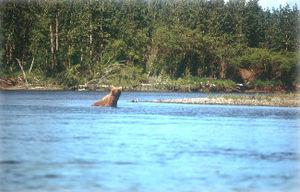
La Rivière Andreafsky est une rivière de l'Alaska aux États-Unis.